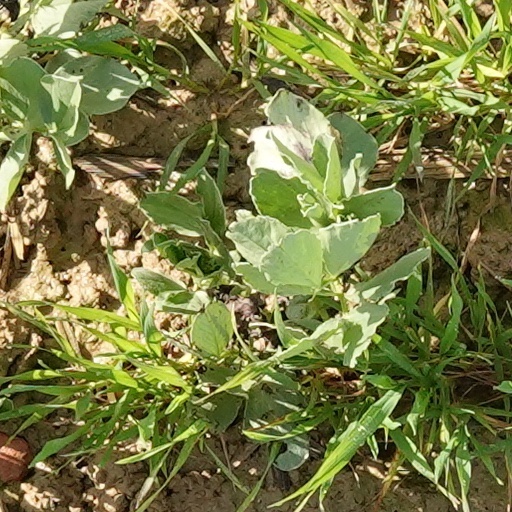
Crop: wheat